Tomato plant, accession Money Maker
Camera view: tilt-top (135 deg); turntable rotation: 300 degrees
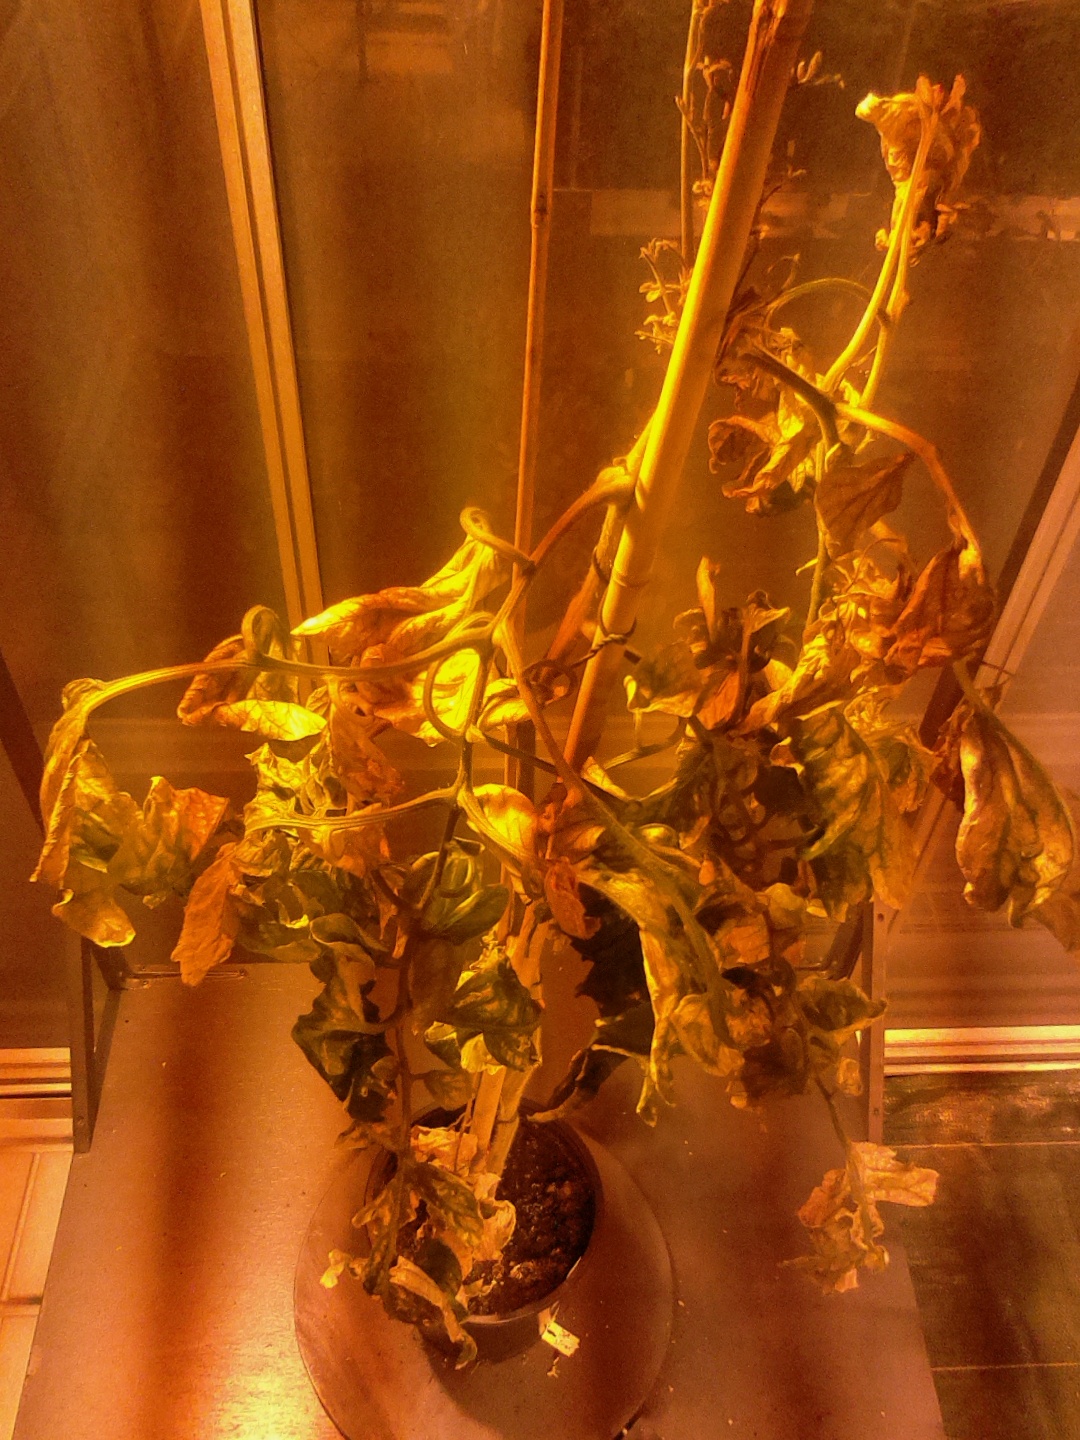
BBCH growth stage 29: 90%-100% Side shoots formed